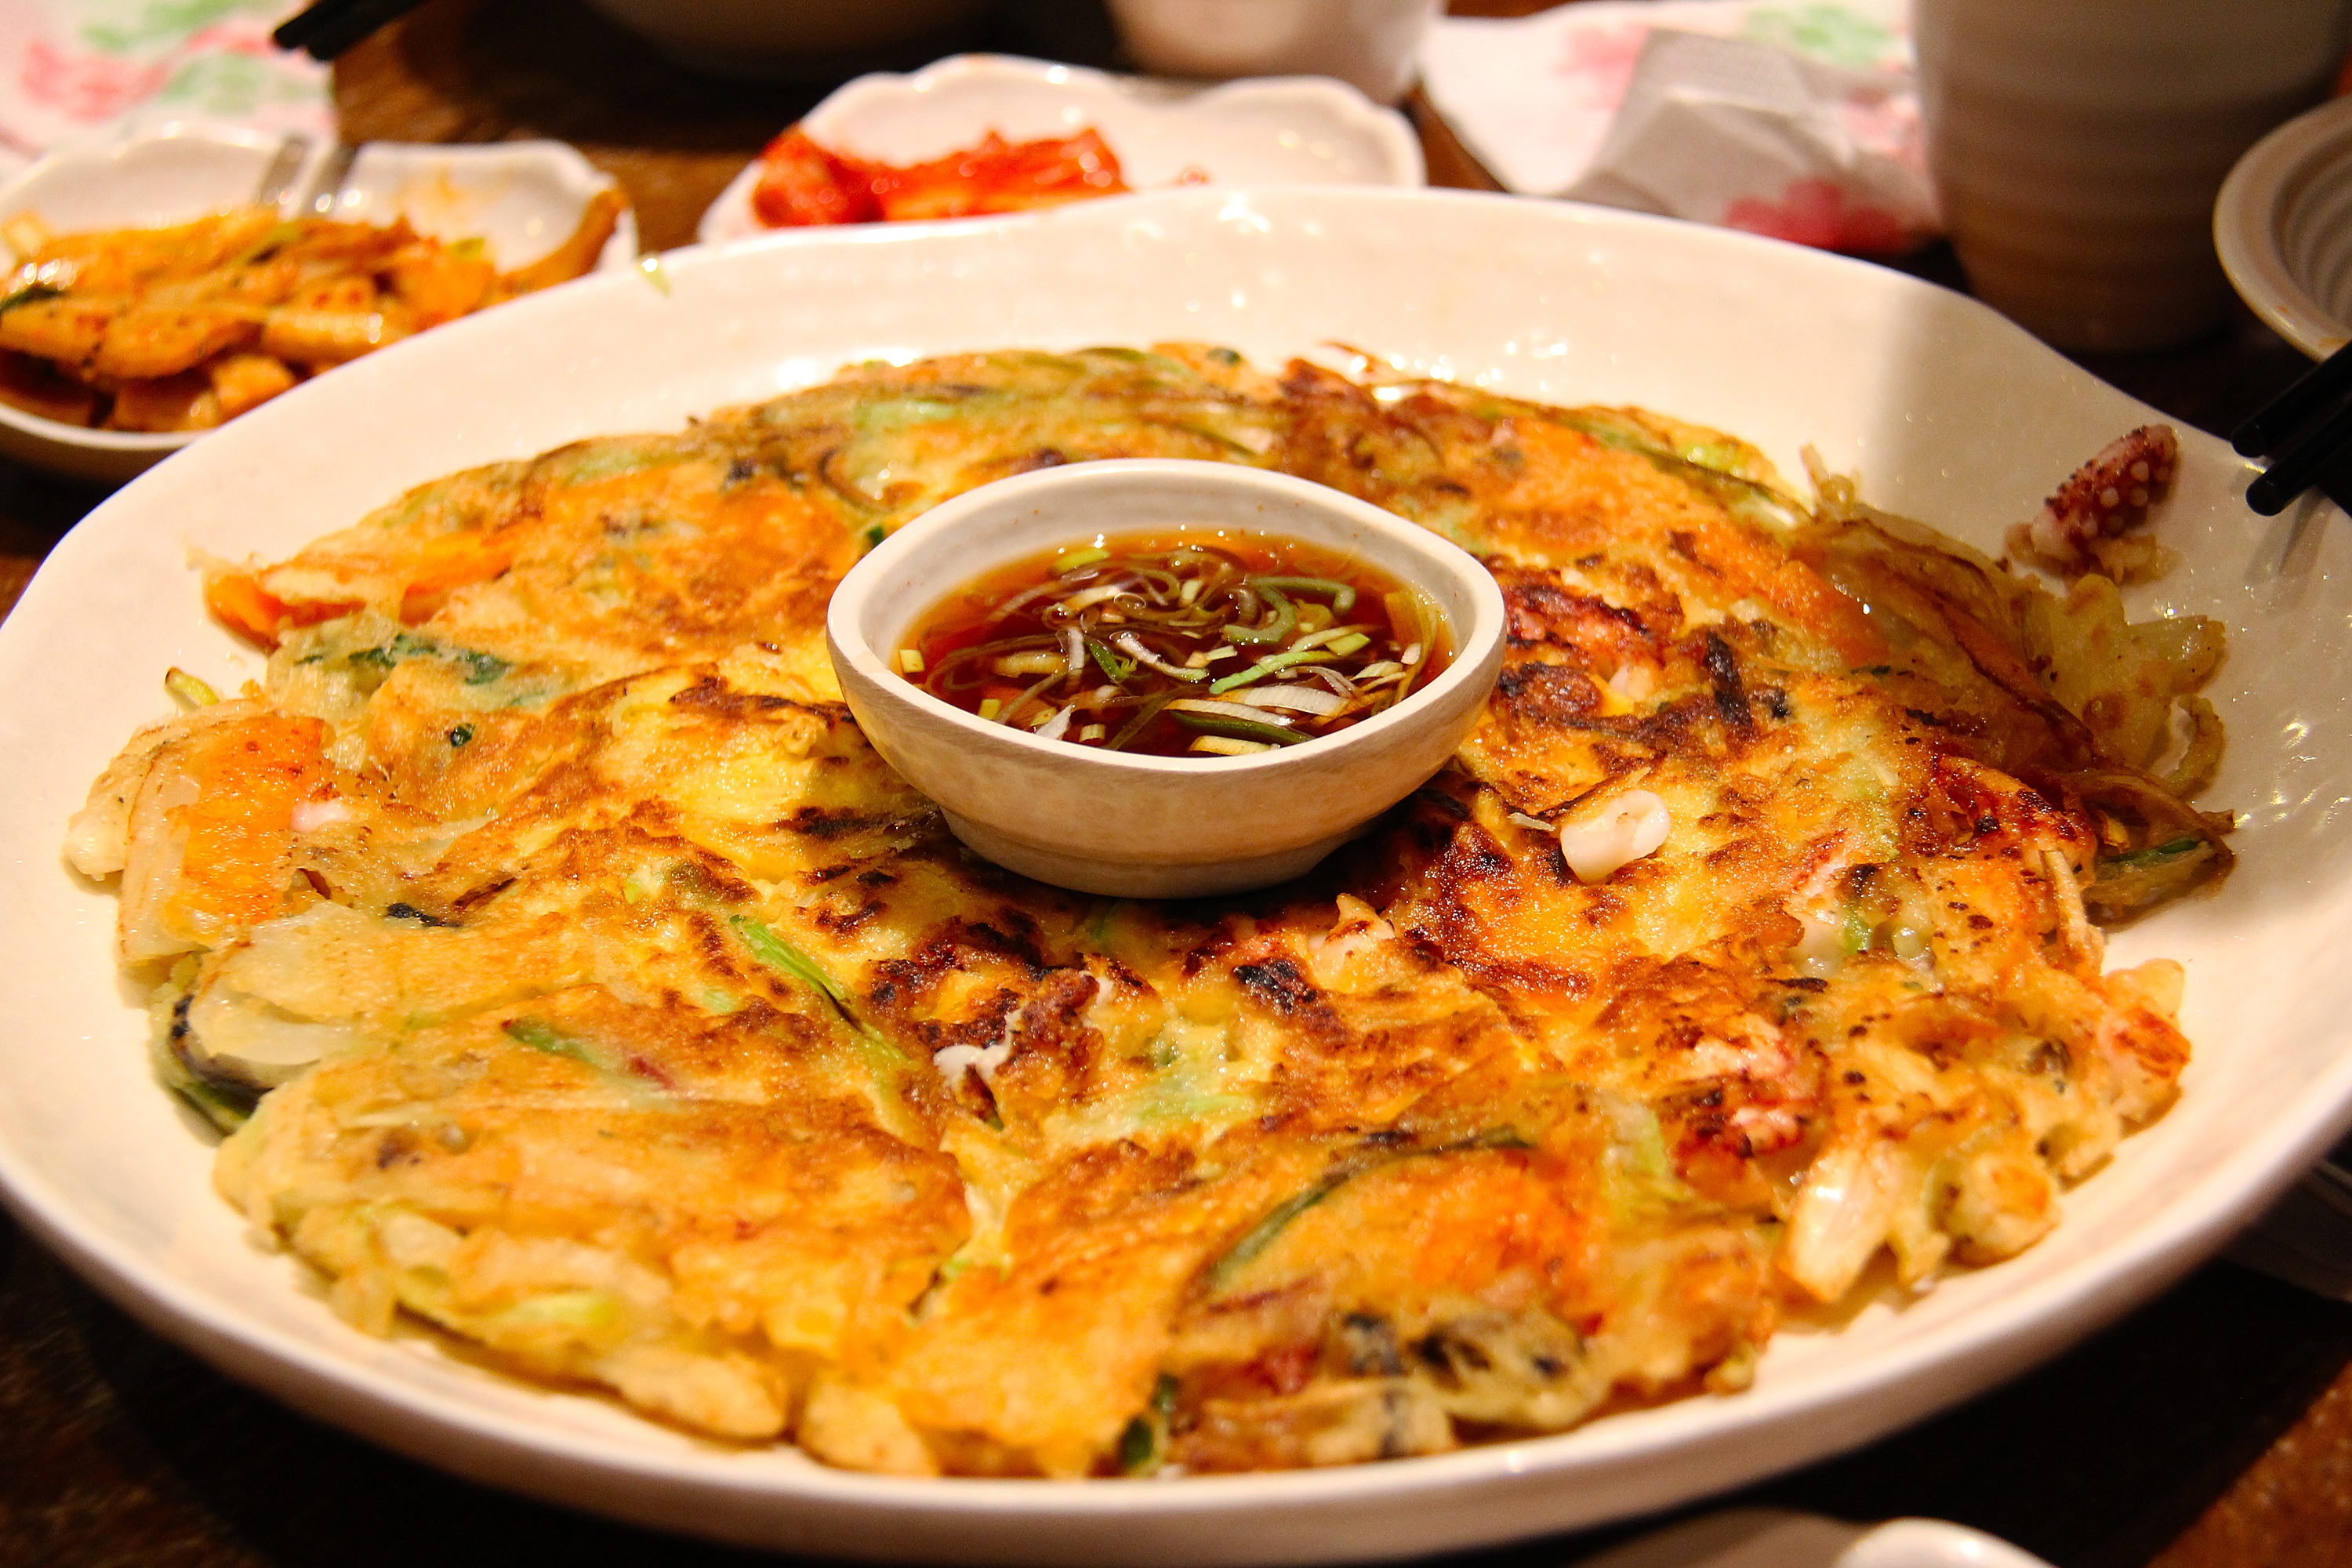
city, dish, meal, food, breakfast, cuisine, delicious, chicken, potato, pancake, asian food, dinner, hot, spicy, chilli, new zealand, christchurch, kimchi, curry, korean, thai food, chinese food, biryani, dak galbi, jeon